Whitechapel, Bishops Nympton

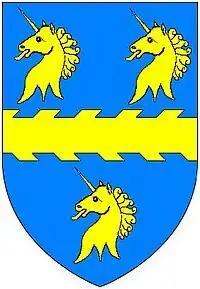
Arms of Lear of Lindridge House: "Azure, a fess raguly between three unicorn's heads erased or", as visible on the mural monument to Sir Peter Lear, 1st Baronet (died c. 1684) in Bishopsteignton Church

However, the estate was not apparently in the sole possession of the Amory family from the early 1600s, as Westcote, writing in about 1630, stated "Whitechapel (is) now divided among divers. In the farmhouse is the remainder of the tribe of Amory seated". His editor added later "Extinct about the year 1670". After 1666 it was in disputed ownership between the families of Amory, Gibbens and Lear of Lindridge House. In 1732 Sir John Lear and Thomas Comyns leased the following lands for one year to James Wolston and Comyns: "Manor or reputed manor of Collaton Shiphay with Rawstone in Bishops Nympton, also White chaple in Bishops Nympton and messuage called Gotham in Bishops Kerswell, Great Goose Ham in Teigngrace, Heathfield in Ilsington, lands in Ashburton, Tallor, Christow, Manors of Bishopsteignton and Radway, Lindridge, Combe etc. in Bishops Teignton, Radway and West Teignmouth." From 1734 to 1777 Whitechapel was held by the Short family.